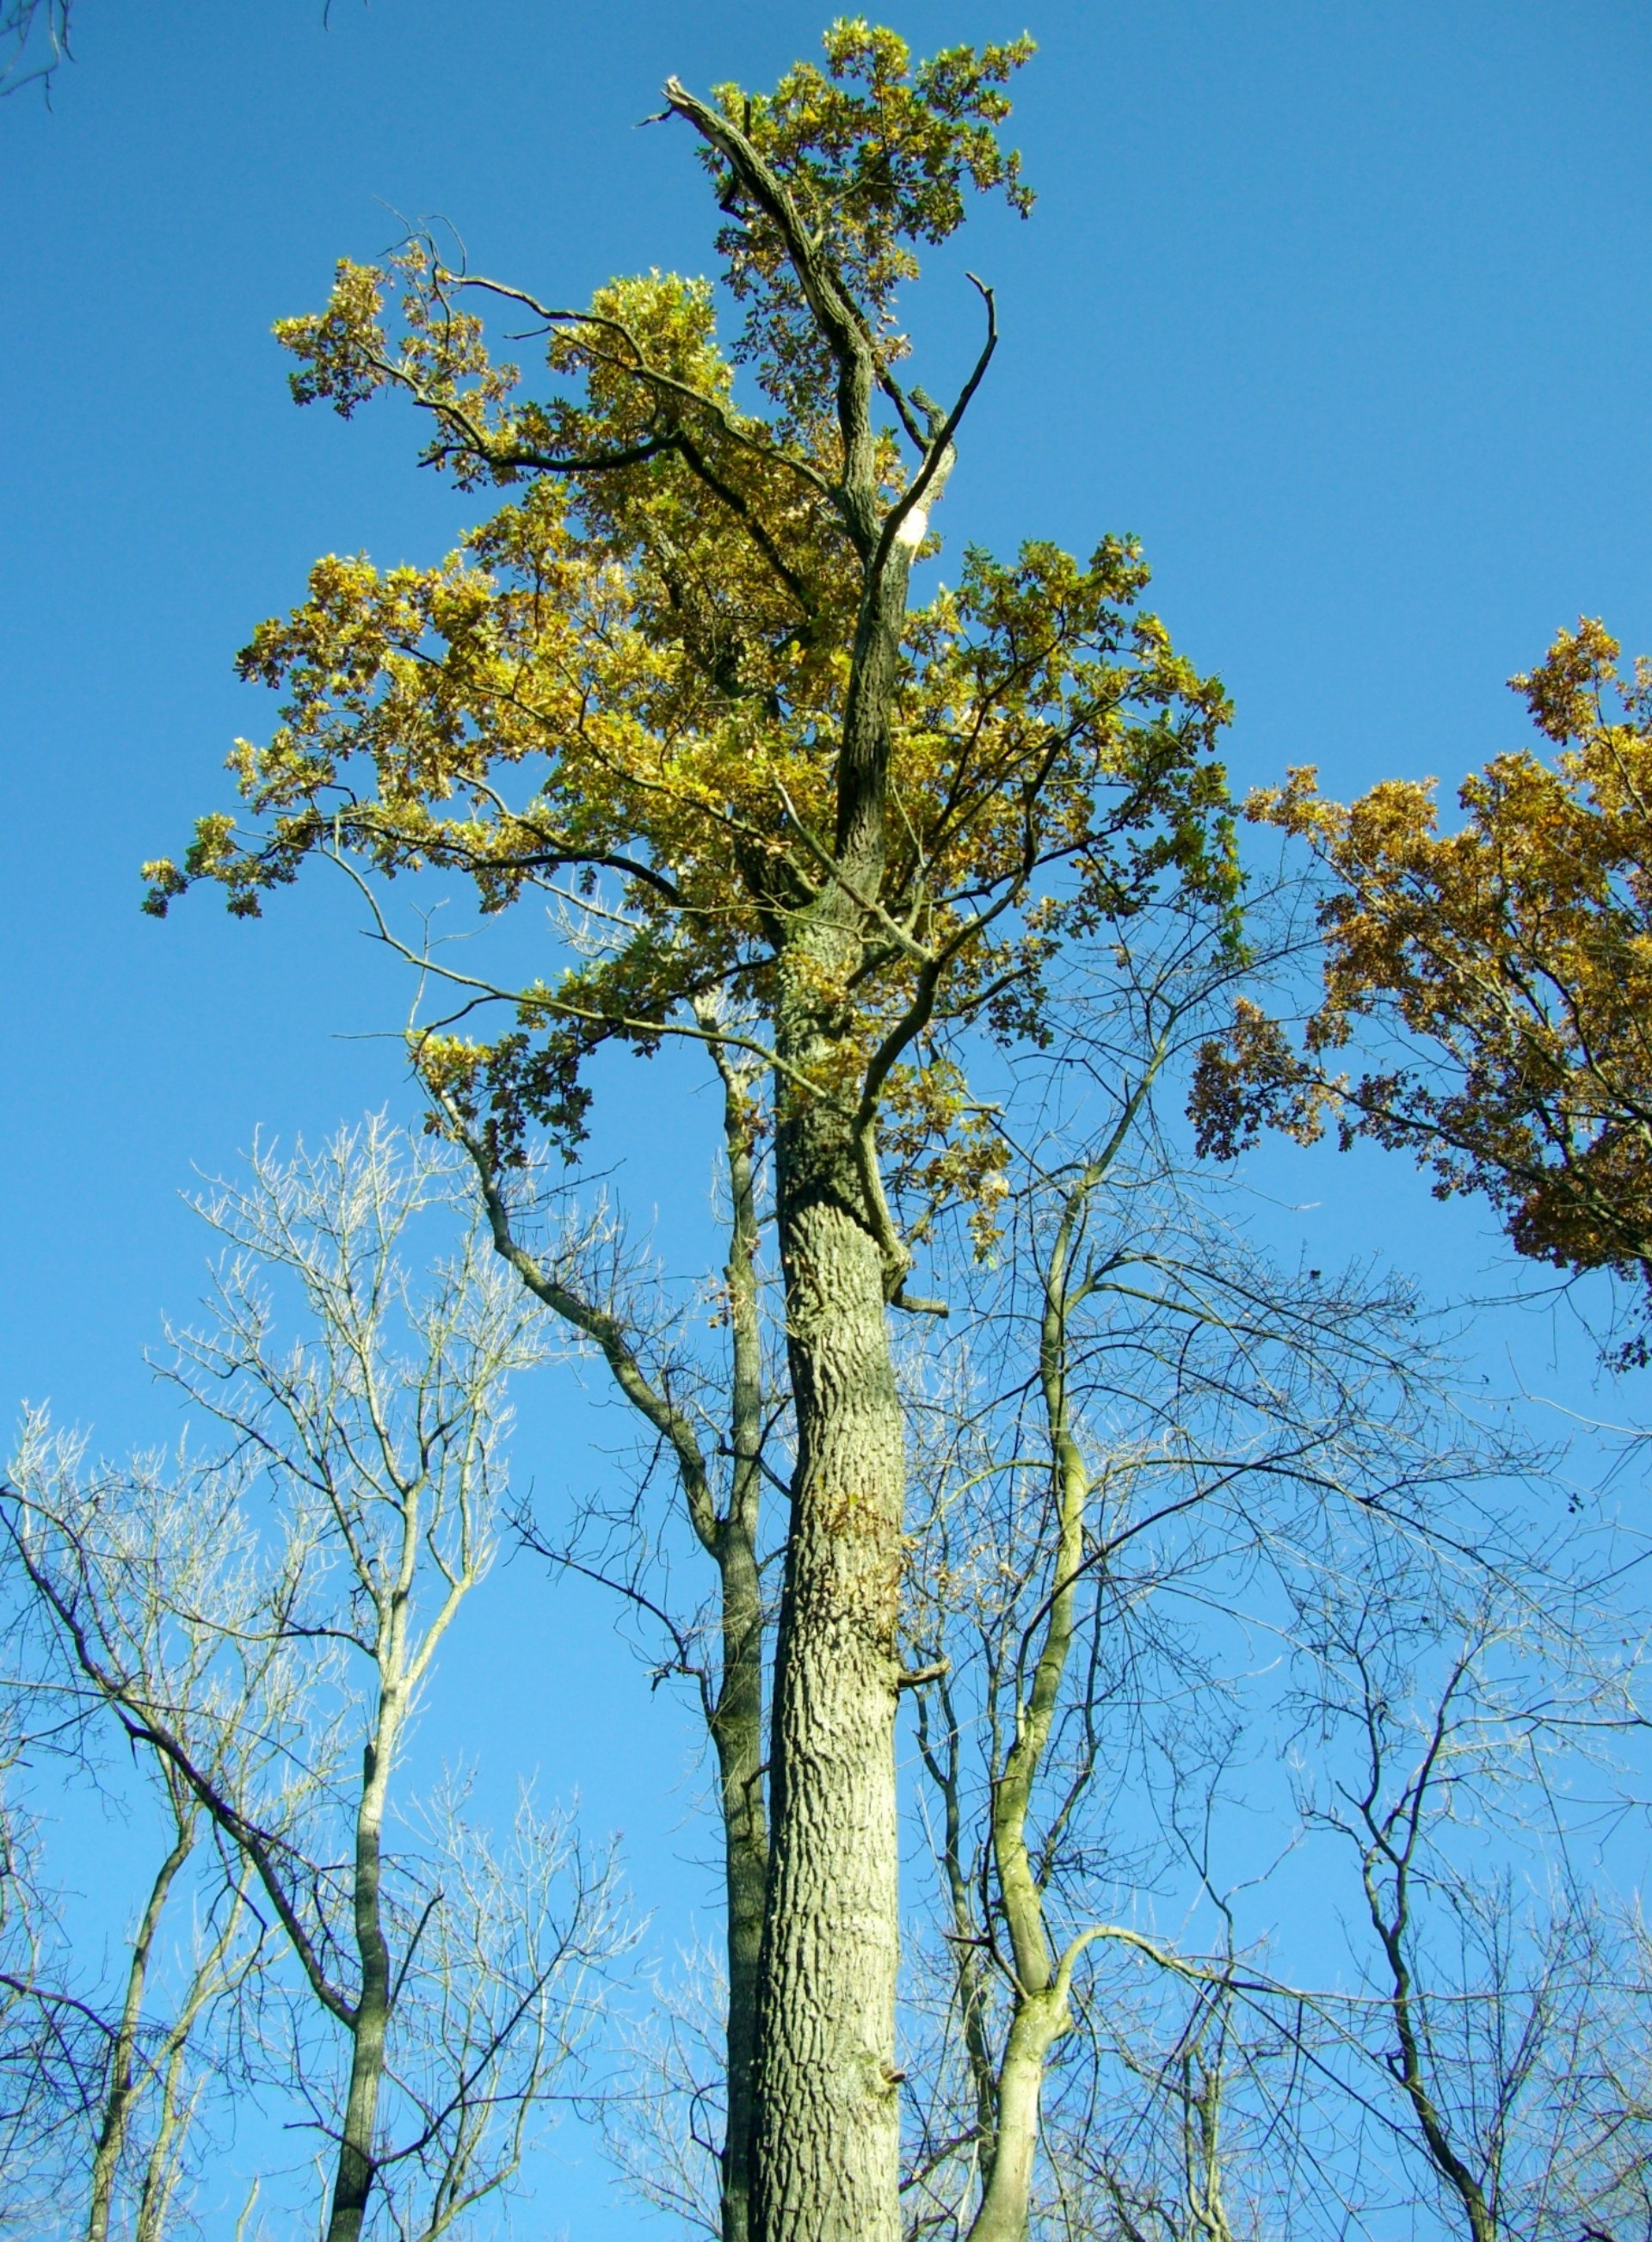
tree, forest, branch, plant, sky, leaf, flower, high, birch, botany, blue, flora, tribe, deciduous, oak, larch, flowering plant, maidenhair tree, plant stem, woody plant, land plant, plane tree family